Married People

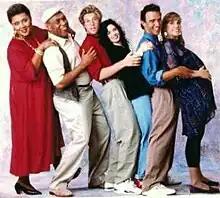

Married People is an American television sitcom that aired on ABC as part of its 1990–91 schedule. It was a production of Sternin & Fraser Ink, Inc. in association with Columbia Pictures Television and aired between September 18, 1990 and March 16, 1991. Jay Thomas and Bess Armstrong led the ensemble cast.